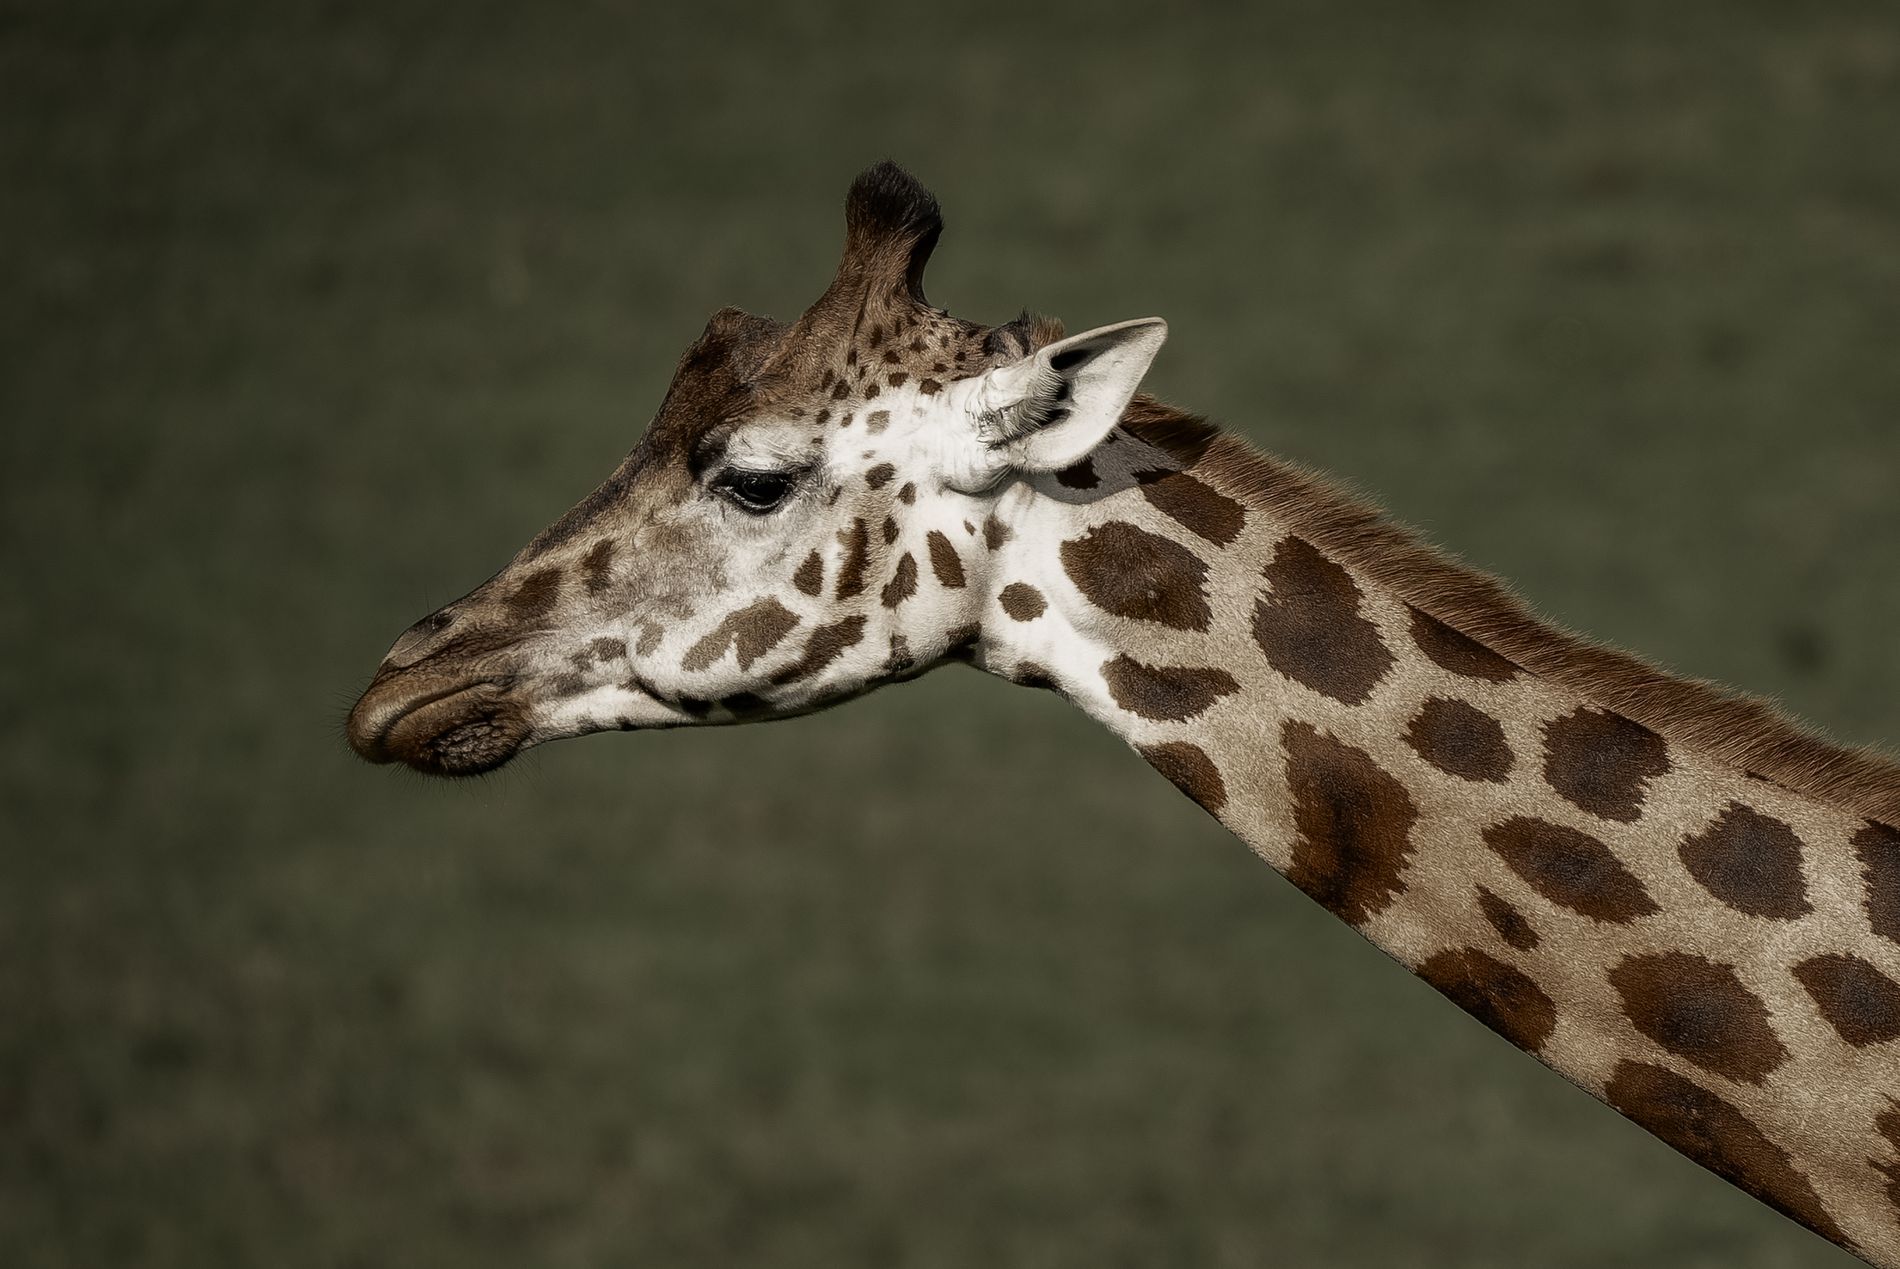
The image shows a close up side profile of a giraffe against a blurred green background.
 The giraffe's long neck and head are prominently featured, displaying its distinctive spotted pattern with brown patches on a lighter coat.
Its small, horn-like ossicones are visible on top of its head.
The image is a close up profile of a giraffe in its natural habitat during daytime.
 A tranquil environment with a blurred green background.
The photo is taken at eye level, providing a balanced and intimate view of the giraffe.
The color palette is earthy browns and tans dominating the giraffe's coat against the greenish backdrop.
Giraffe Close Up
Labels: Animal, Wildlife, Giraffe, Mammal, blurry background
Camera: SONY ILCE-7S
Lens: FE 200-600mm F5.6-6.3 G OSS
Aperture: F7.1
Exposure: 1/250 sec
ISO: 100
Focal length: 600.0 mm